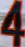
Number: 4